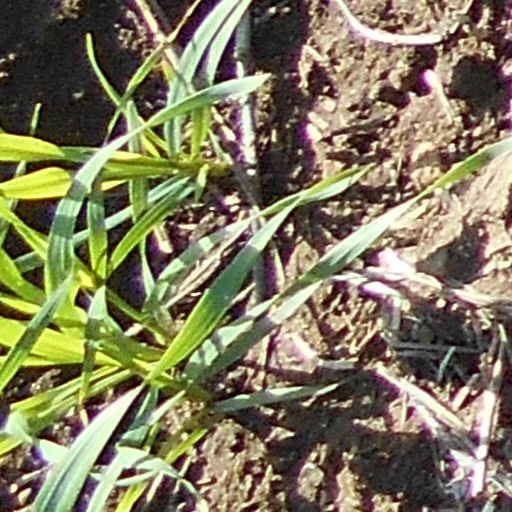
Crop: wheat